Stonebriar Centre

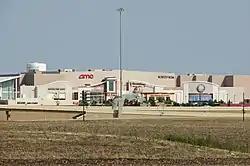
Facade of Stonebriar Centre, 2009

Stonebriar Centre, commonly referred to as Stonebriar Mall, is a super-regional mall located at the intersection of Preston Road (SH 289) and the Sam Rayburn Tollway (SH 121) in Frisco, Texas. The mall features Macy's, Nordstrom, Dillard's, JCPenney, and Dick's Sporting Goods, as well as a 24-screen AMC movie theater and a food court with a carousel.